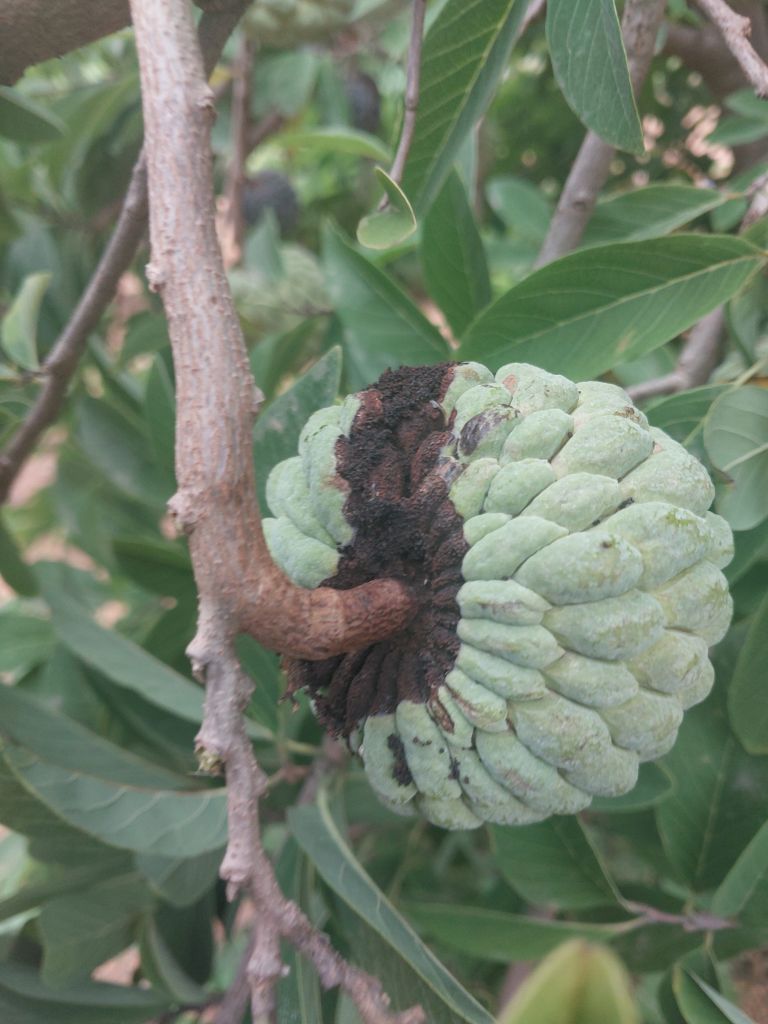
Disease label: Diplodia Rot